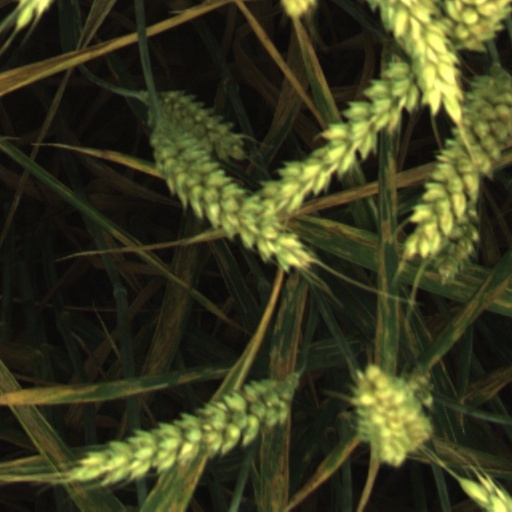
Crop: wheat